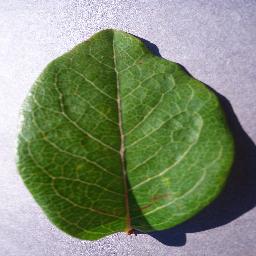
Label: Blueberry___healthy